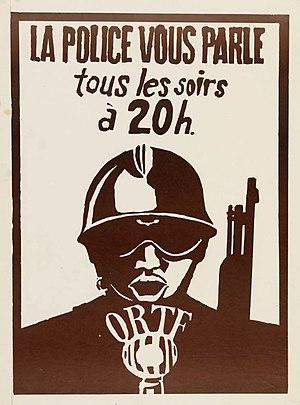
«
Cette page concerne l'année 1968 du calendrier grégorien.